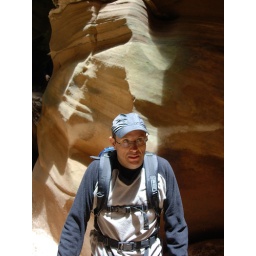
Very cold water in Pine Creek canyon